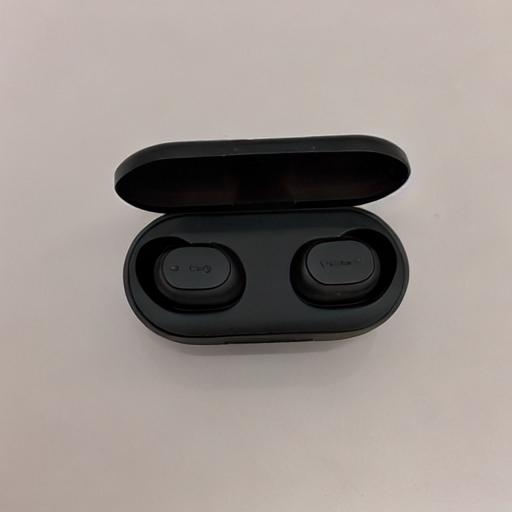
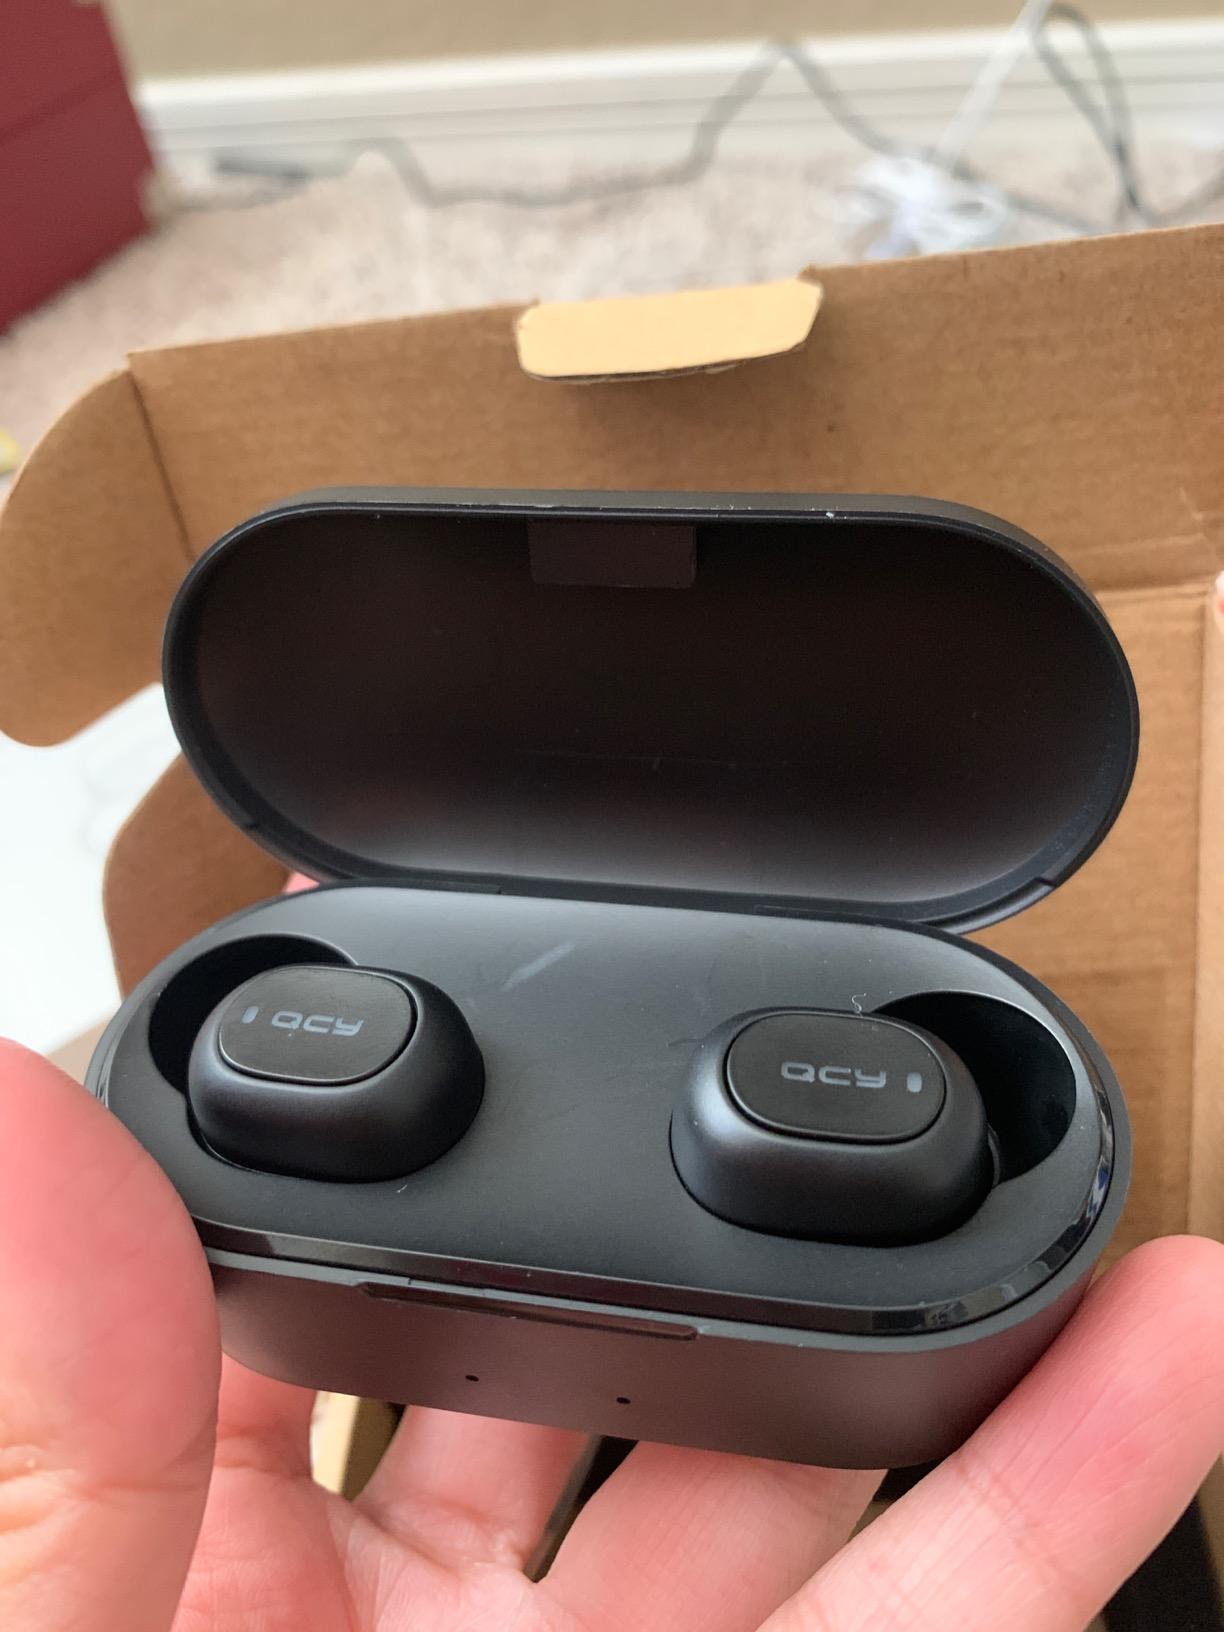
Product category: earbuds
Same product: no